Central Avenue Historic District (Hot Springs, Arkansas)

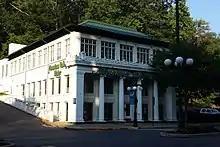

The Central Avenue Historic District is the historic economic center of Hot Springs, Arkansas, United States, located directly across Central Avenue from Bathhouse Row. Built primarily between 1886 and 1930, the hotels, shops, restaurants and offices on Central Avenue have greatly benefited from the city's tourism related to the thermal waters thought to contain healing properties. Built in a variety of architectural styles, the majority of the buildings constituting the district are two- or three-story structures. The district was listed on the National Register of Historic Places in 1985, at which time forty contributing structures were identified; 101 Park Avenue was added in 2007, and a boundary decrease was approved in 2019.